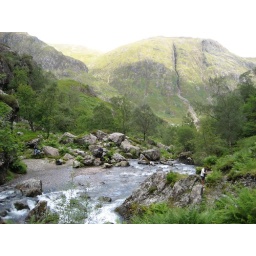
a young lad crossing just before us actually lost his shoe in the river ... ouch